Lyubov Yegorova (ballerina)

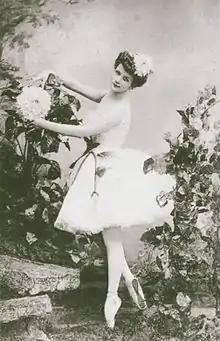
Lubov Yegorova in the title role of the choreographer Marius Petipa's and the composer Cesare Pugni's ballet The Blue Dahlia, 1905

Lubov Nikolayevna Yegorova (– 18 August 1972) was a Russian ballerina who danced with the Imperial Ballet and the Ballets Russes.